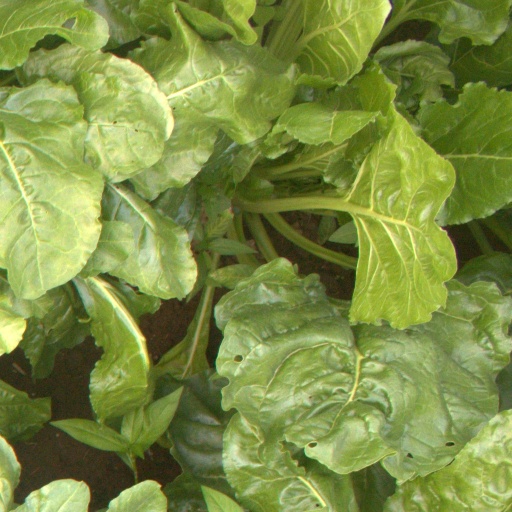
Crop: sugar beet